Saskatchewan Highway 6

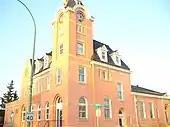
Melfort post office

The South Saskatchewan and North Saskatchewan Rivers join together west of the highway. The highway thus crosses the Saskatchewan River. The Fort à la Corne Provincial Park and the confluence of the Saskatchewan River Basin are two major attractions in this area. Choiceland is located north of Hwy 55, the terminus junction of Hwy 6. The Rural Municipality of Torch River No. 488 is located past the tree line of Saskatchewan. There are several recreational sites in the area such as Scot's Landing on the Saskatchewan River and Carrolls Cove Campground, Pruden's Point at Tobin Lake.